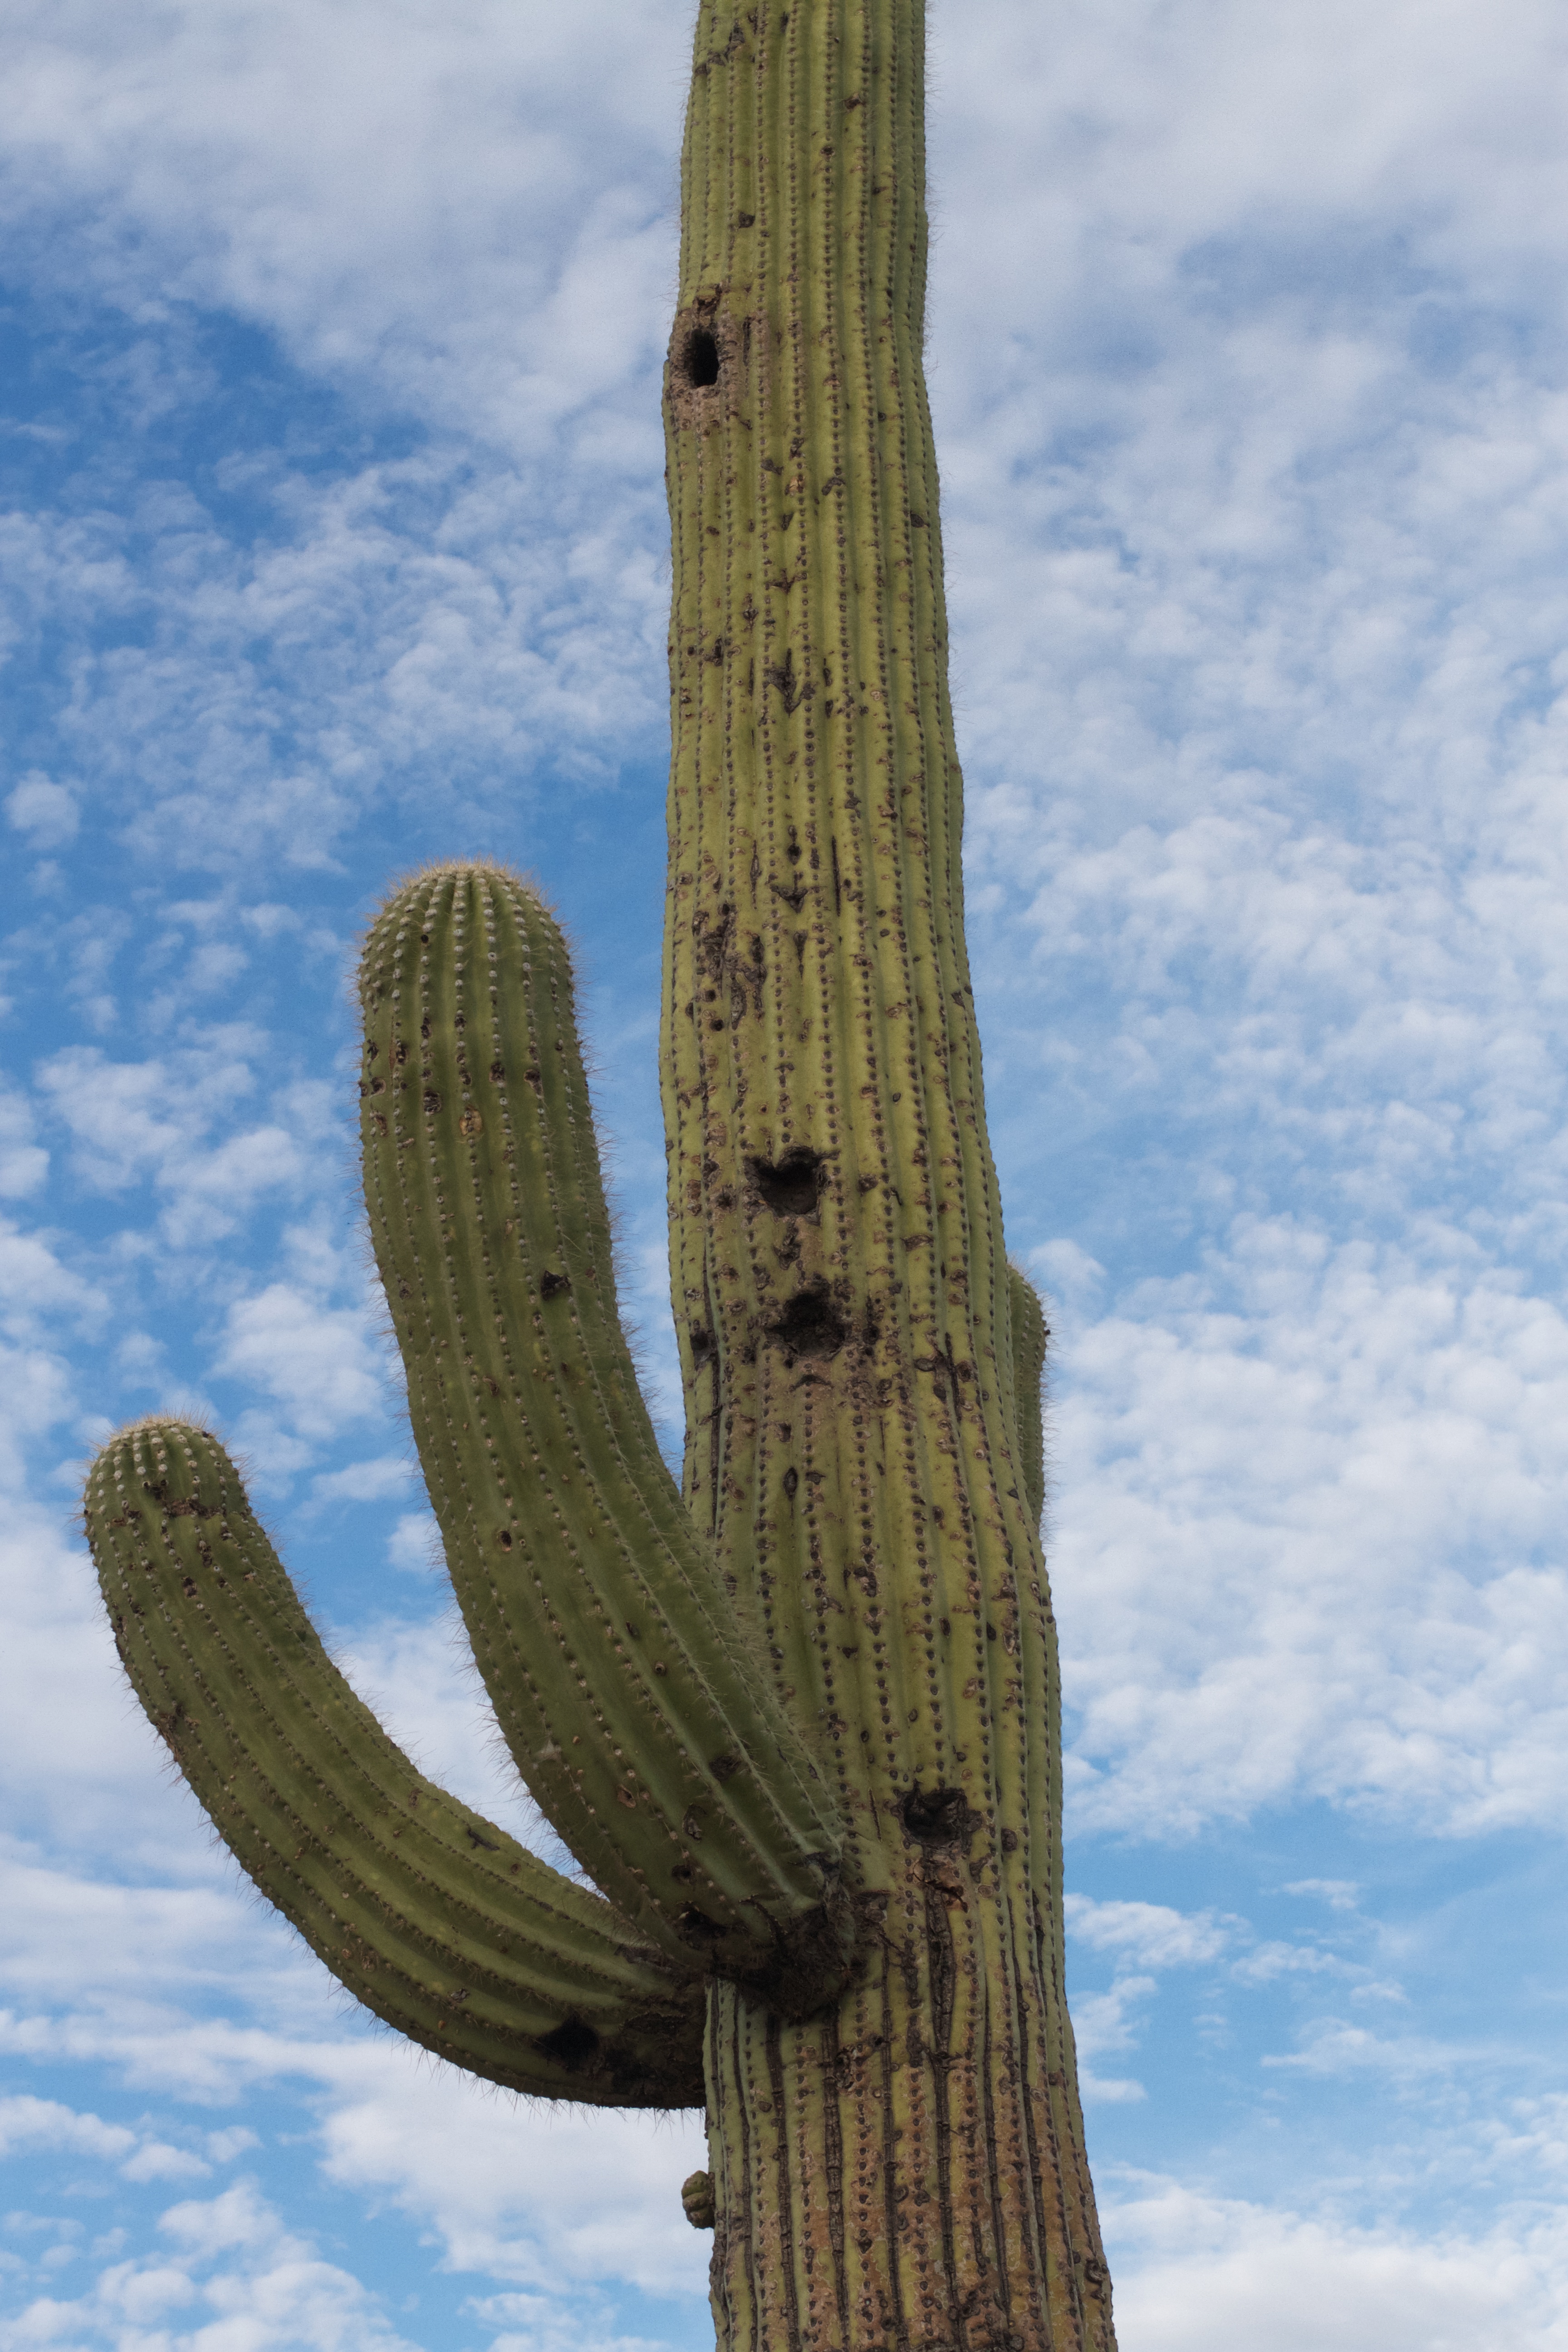
tree, cactus, plant, sky, leaf, flower, botany, blue, flowering plant, plant stem, woody plant, land plant